Dysstroma citrata

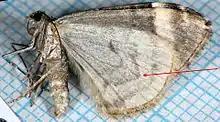

Characteristic is the protruding post medial line on the front wings, which usually reaches the post discal wavy line or interrupts it. Very similar to "Dysstroma truncata".